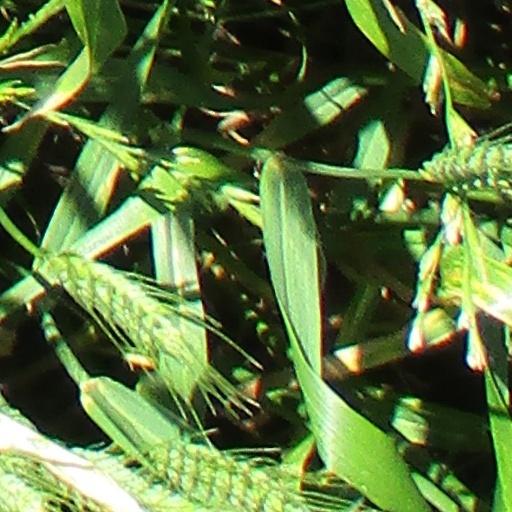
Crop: wheat